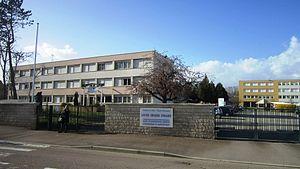
Lycée de Châtillon-sur-Seine (Côte-d'Or)
Châtillon-sur-Seine est une commune française située dans le canton de Châtillon-sur-Seine du département de la Côte-d'Or en région Bourgogne-Franche-Comté.
Le Châtillonnais, ou pays châtillonnais, est une région naturelle française du nord de la Côte-d'Or aux limites de l'Aube et de la région Champagne. Reposant sur un socle calcaire creusé par le haut cours de la Seine c'est une région historique ancienne dont la ville principale semble avoir été successivement celle du mont Lassois puis de Vertillum sous l'Antiquité tardive. Sous les mérovingiens Latiscum, au sommet et autour du mont Lassois, est le centre d'un archidiaconé qui s'étend jusqu'à Bourguignons actuellement dans l'Aube avant que Châtillon-sur-Seine n'y supplée.